McAllister House (Colorado Springs, Colorado)

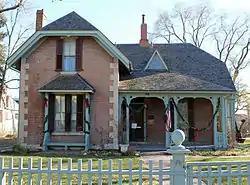

The McAllister House is a historic house located on 423 N. Cascade Ave. in Colorado Springs, Colorado. It was added to the National Register of Historic Places on August 14, 1973. It was owned by Henry McAllister and was opened as a public museum in 1961.